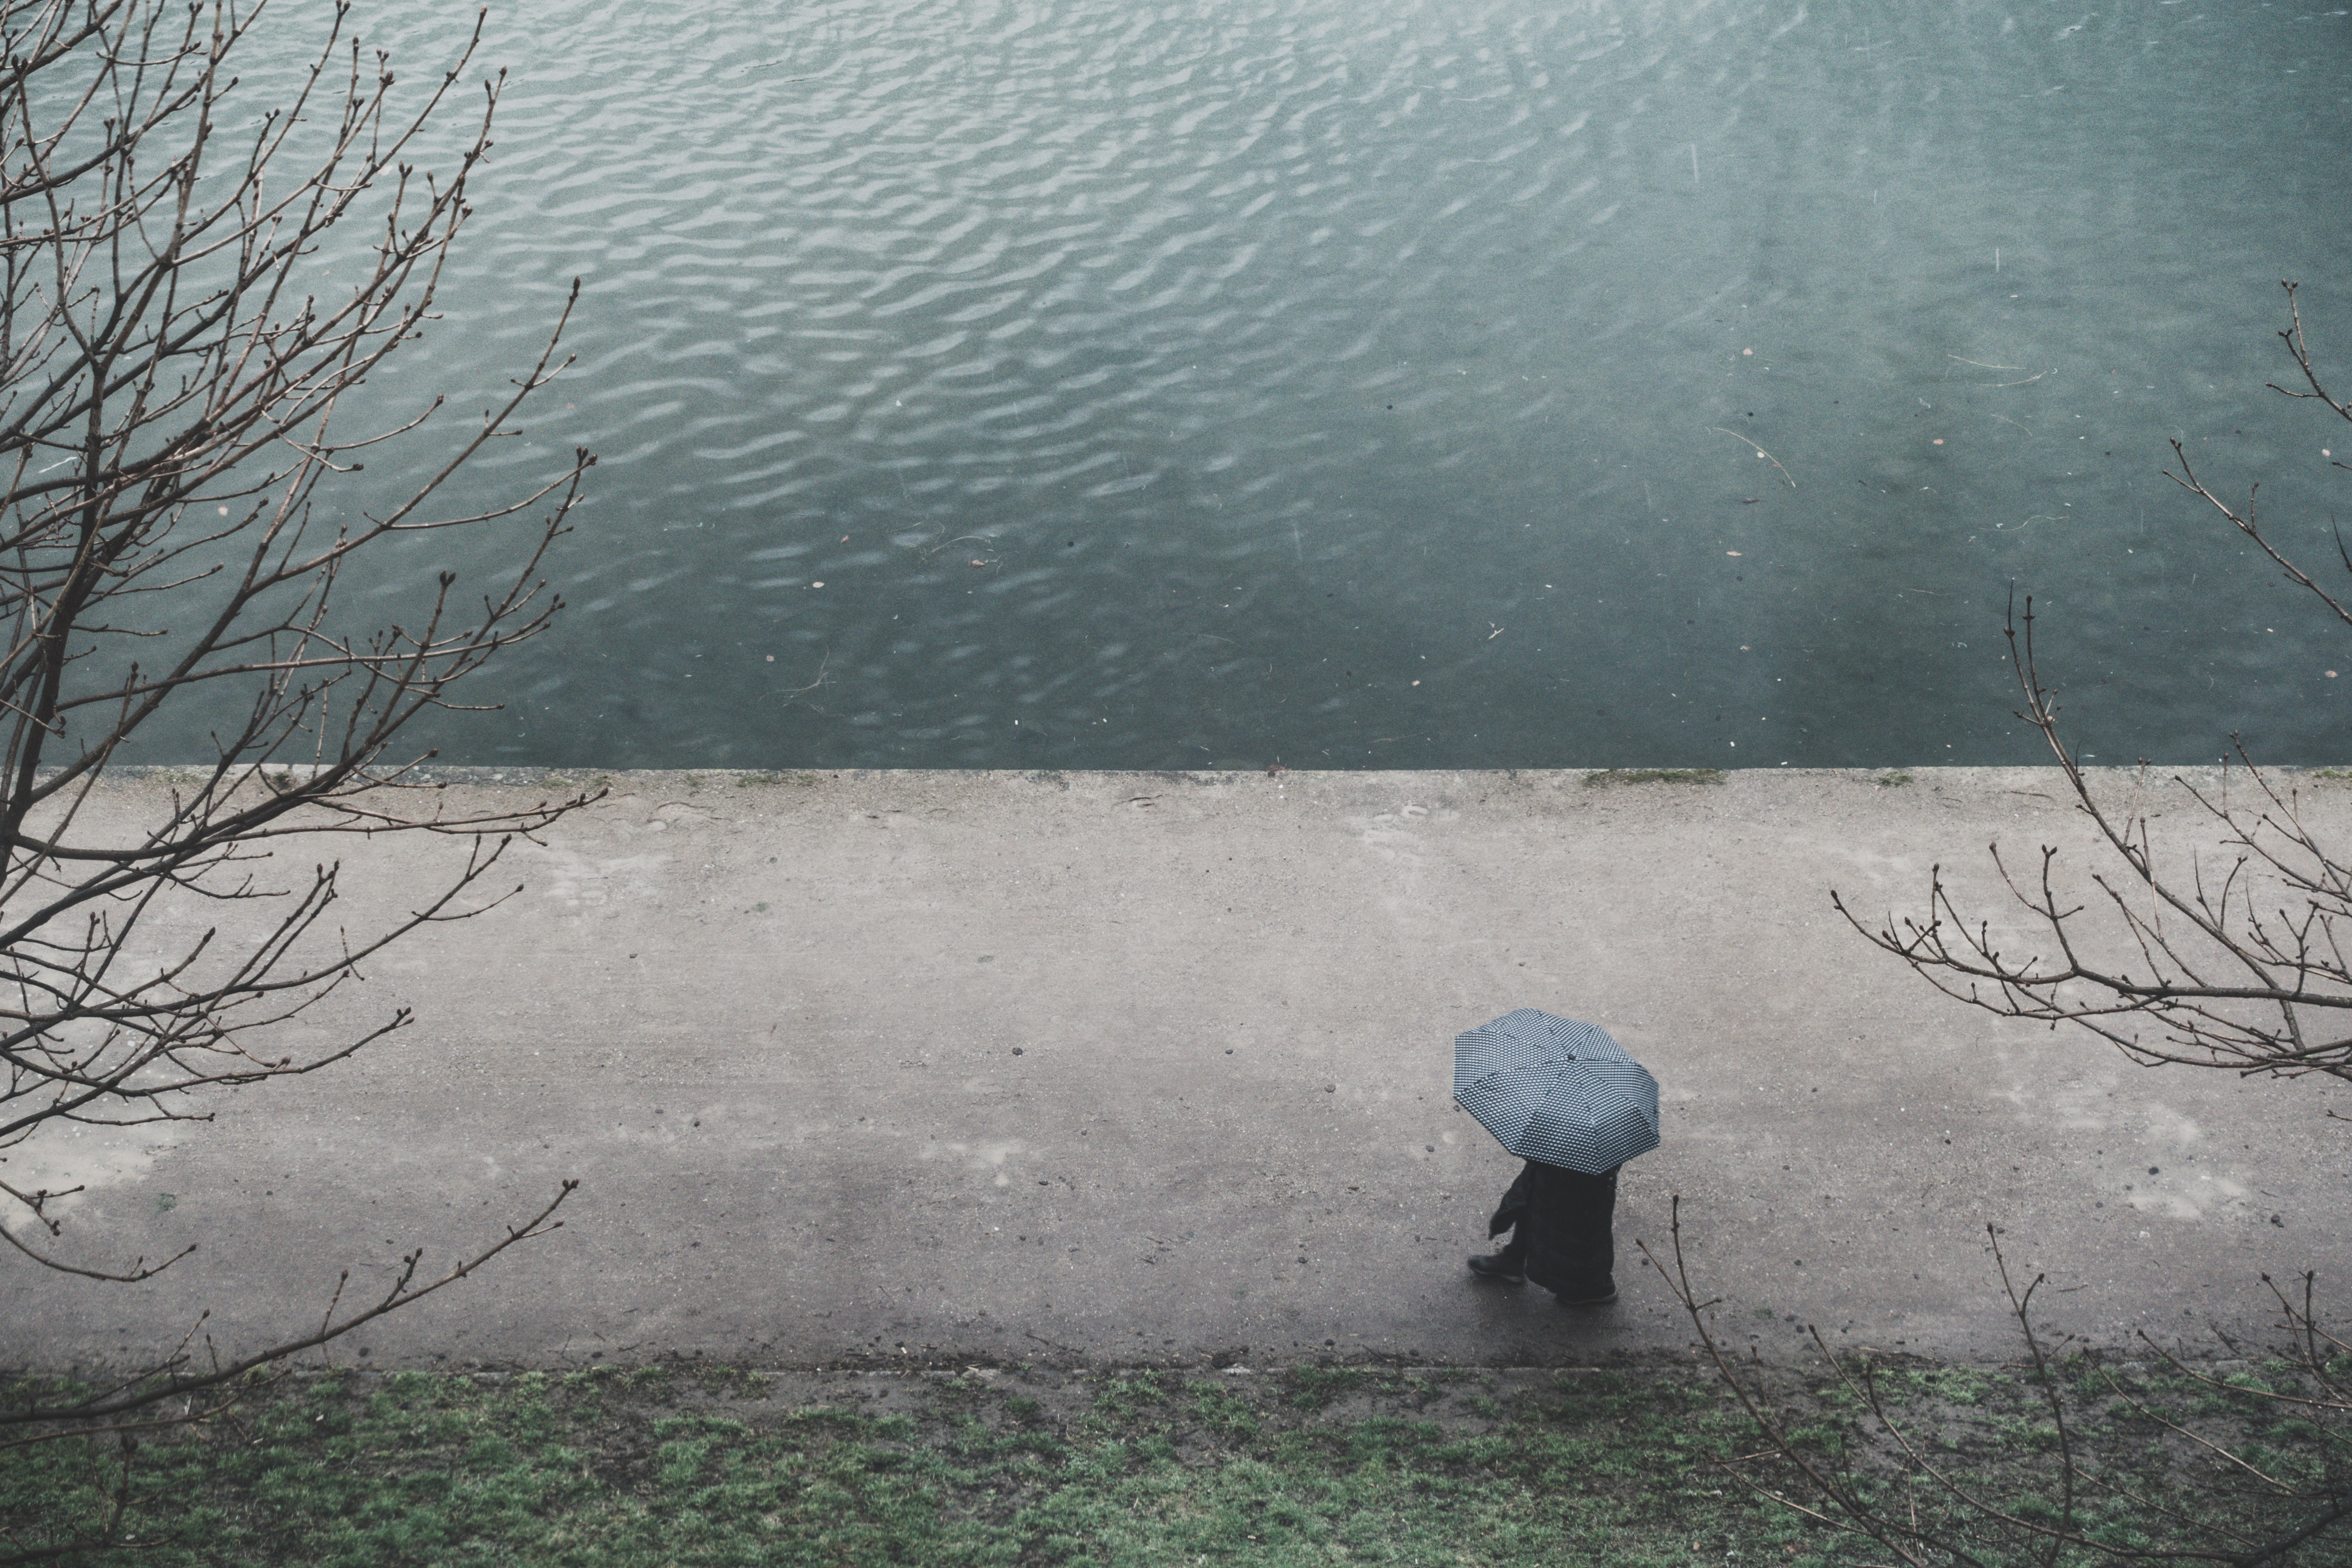
water, snow, winter, fog, mist, morning, rain, frost, ice, reflection, weather, freezing, atmospheric phenomenon